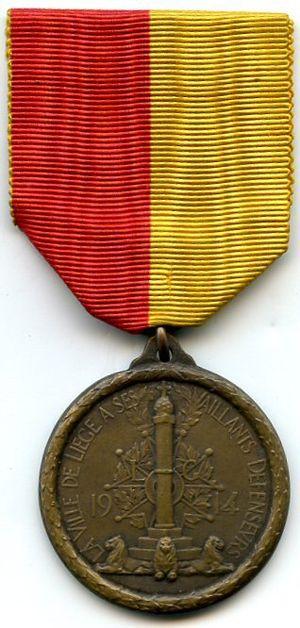
Médaille de Liège - Belgique 1920
La Médaille de Liège était une médaille commémorative de campagne